1894 Australian shearers' strike

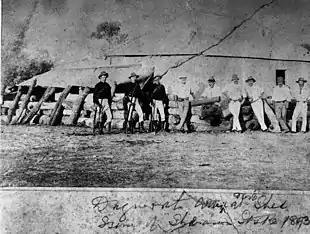
A fortified temporary shearing shed at Dagworth Station following the 1894 arson of the main shed. The three troopers at left are thought to be those referred to in Waltzing Matilda, while the squatter was Bob Macpherson, fourth from right

After the 1890 Australian maritime dispute and the 1891 Australian shearers' strike both of which were long, drawn out affairs in which trade unions were defeated, running out of funds, actions by increasingly militant and desperate unions led up to perhaps the most violent shearers' strike, in 1894.